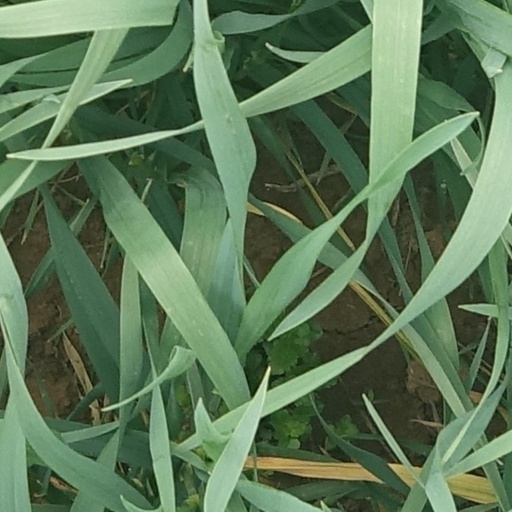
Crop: wheat